Albany, New York

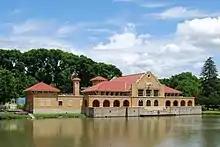
An orange-red mission-style building is seen on the banks of a lake, surrounded by trees.

Albany has teams in three top-level professional sports leagues in the United States and Canada (Albany FireWolves, New York Atlas, and Albany Firebirds), and several minor-league sports teams with varying levels of support.